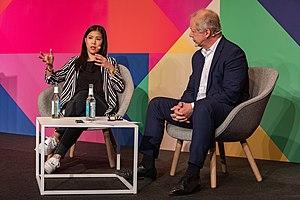
Mai Thi Nguyen-Kim est une chimiste allemande, journaliste scientifique, présentatrice de télévision, auteur, Youtubeuse et membre du Sénat de la Max Planck Society depuis juin 2020.